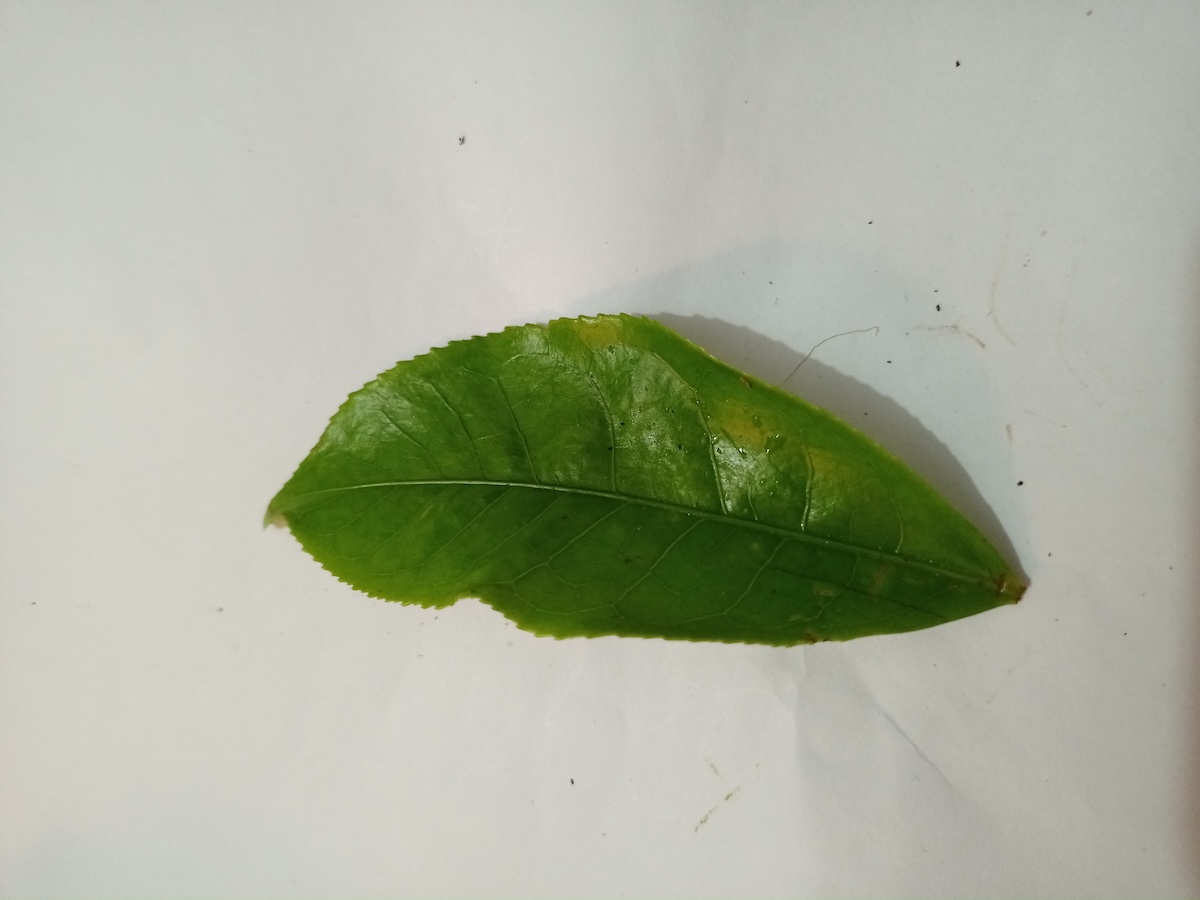
Label: Healthy leaf